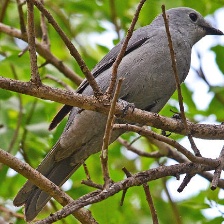
Species: GREY CUCKOOSHRIKE
Scientific name: CORACINA CAESIA